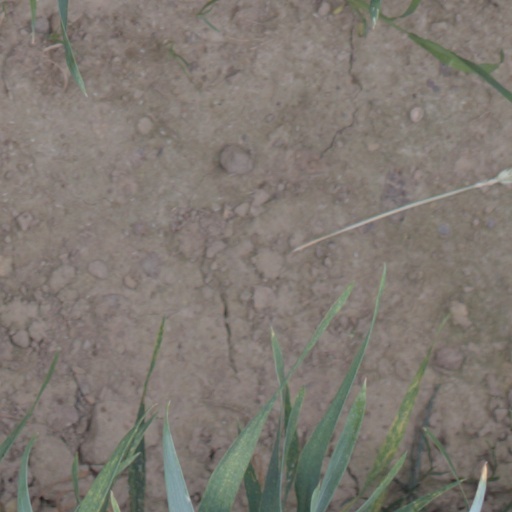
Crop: wheat